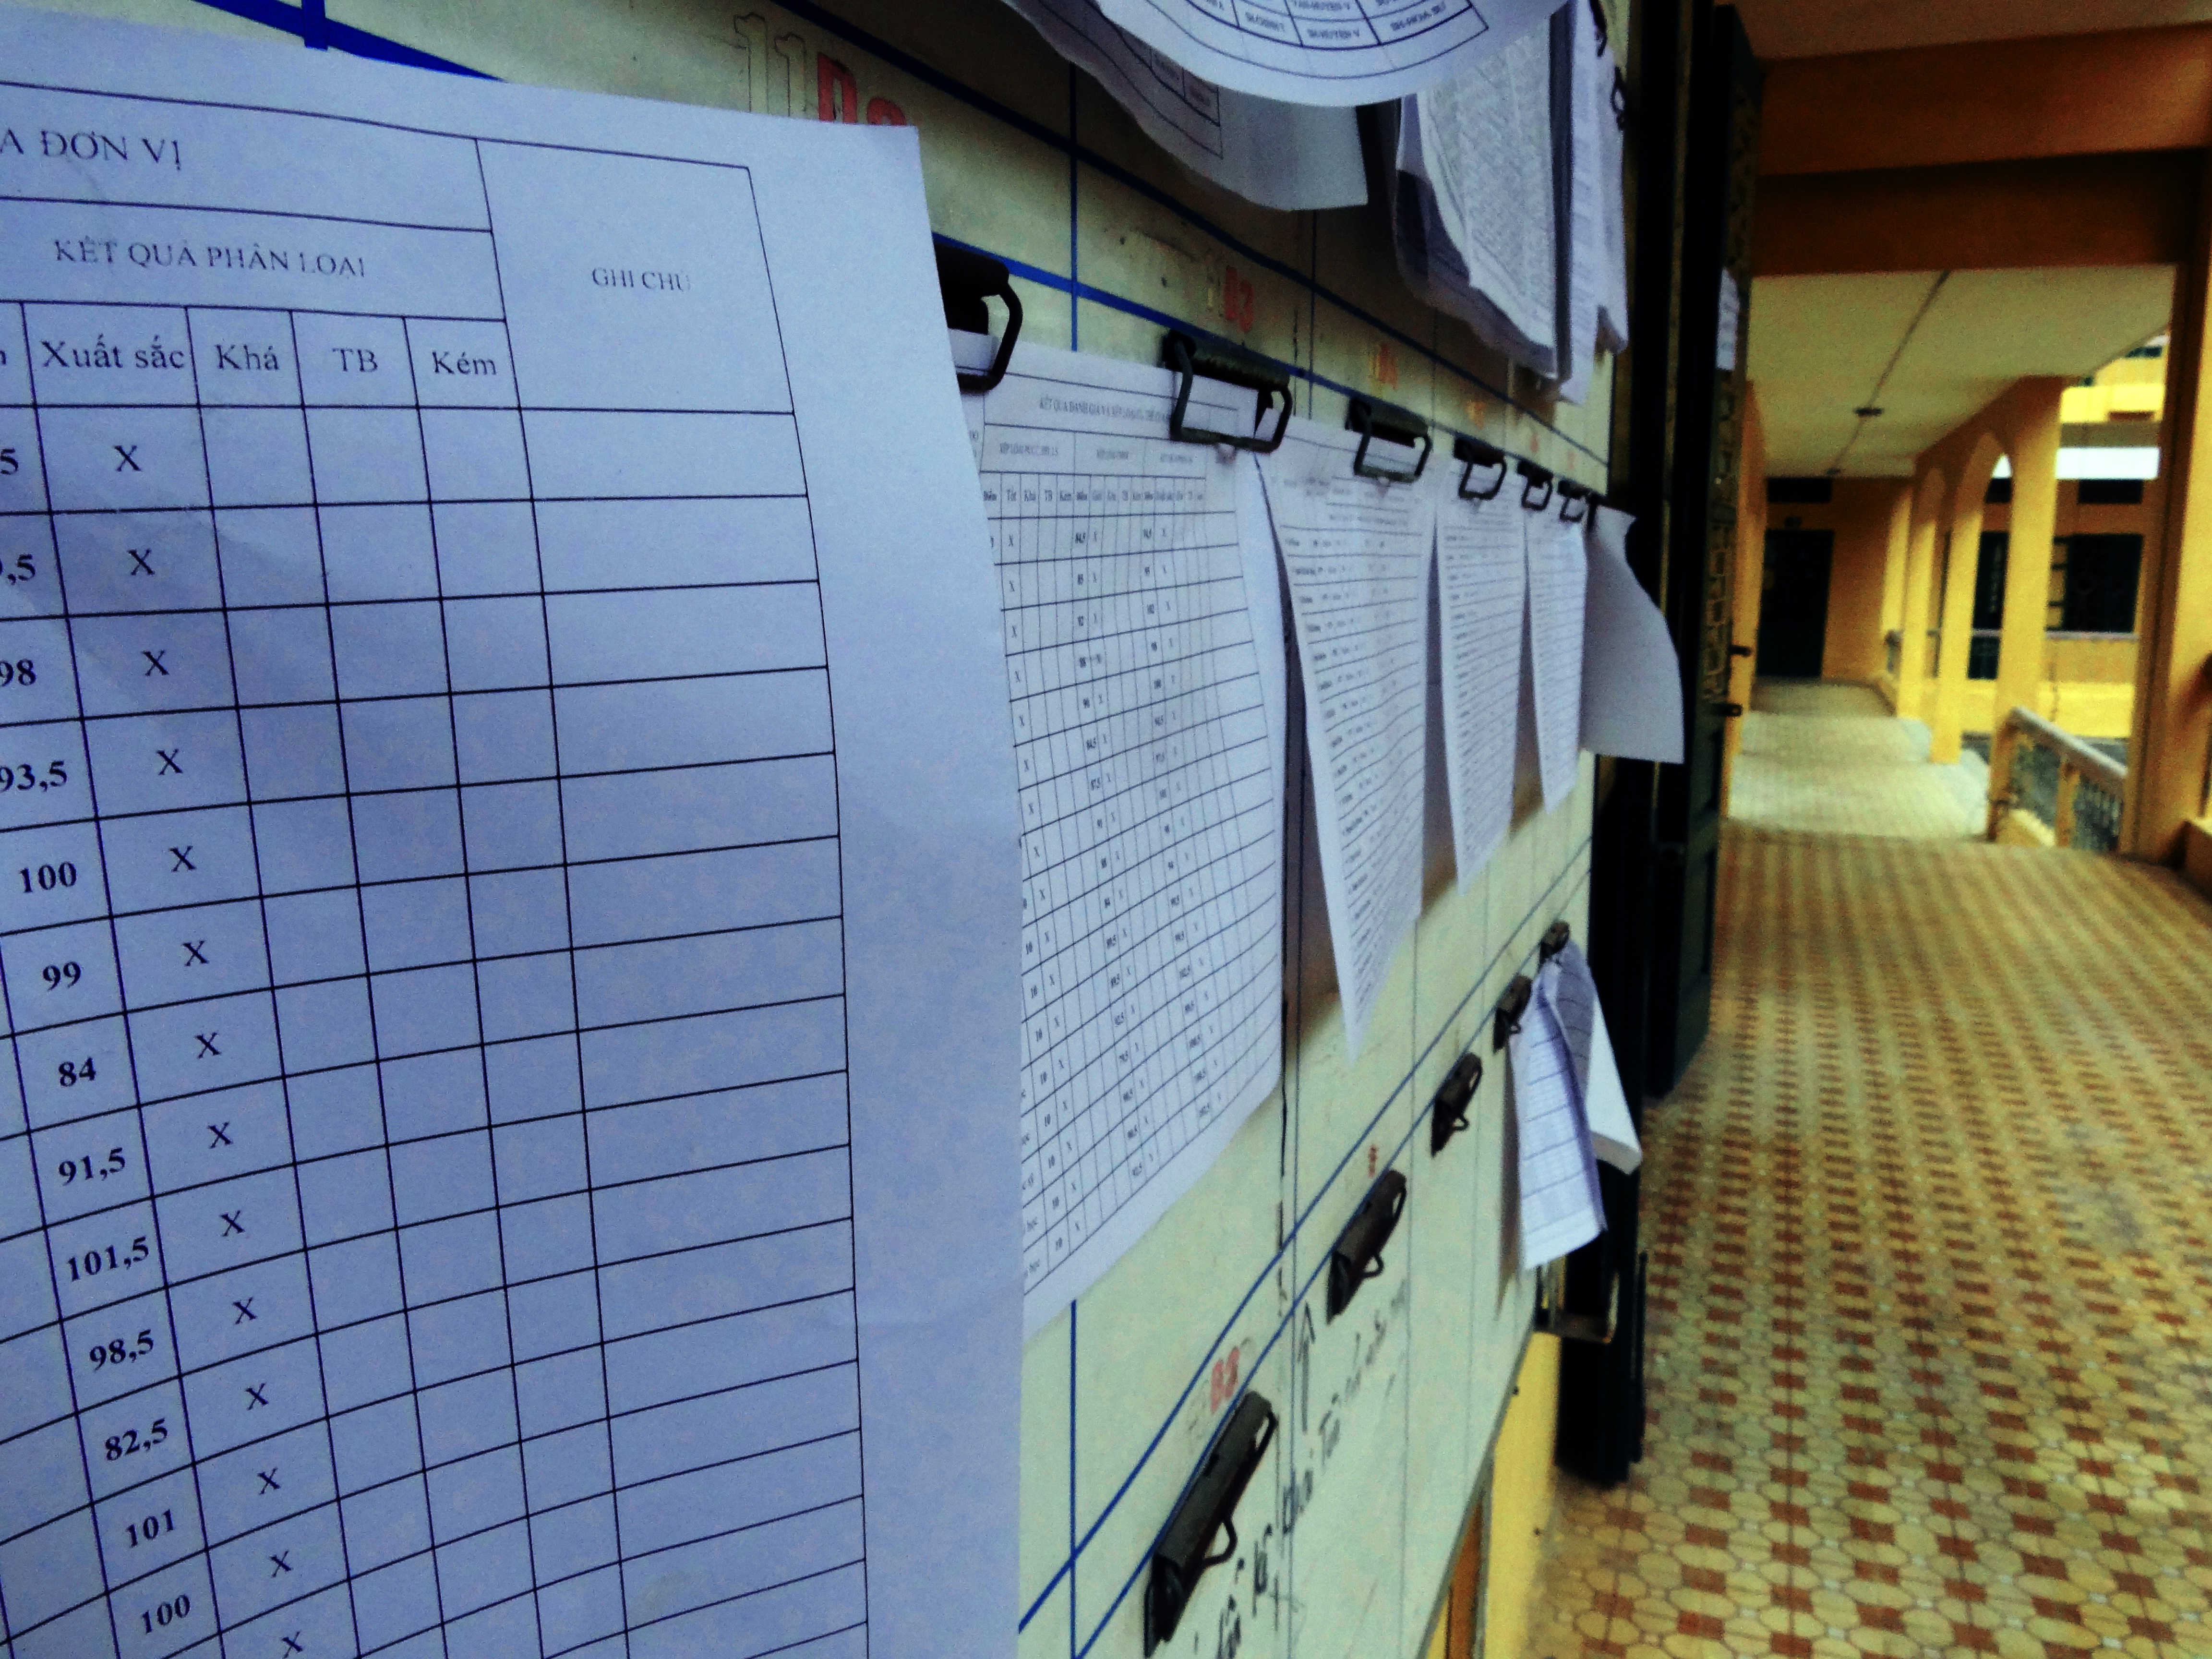
interior design, window covering